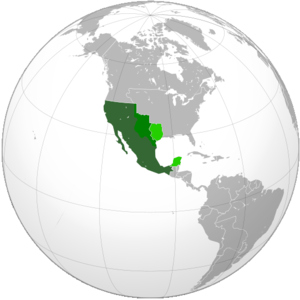
La République centraliste du Mexique, est un régime politique unitaire établi au Mexique entre 1835 et 1846, en vertu d'une nouvelle constitution connue sous le nom des Sept Lois, qui fait suite l'abrogation de la Constitution fédérale de 1824 par le président Miguel Barragán, un conservateur.